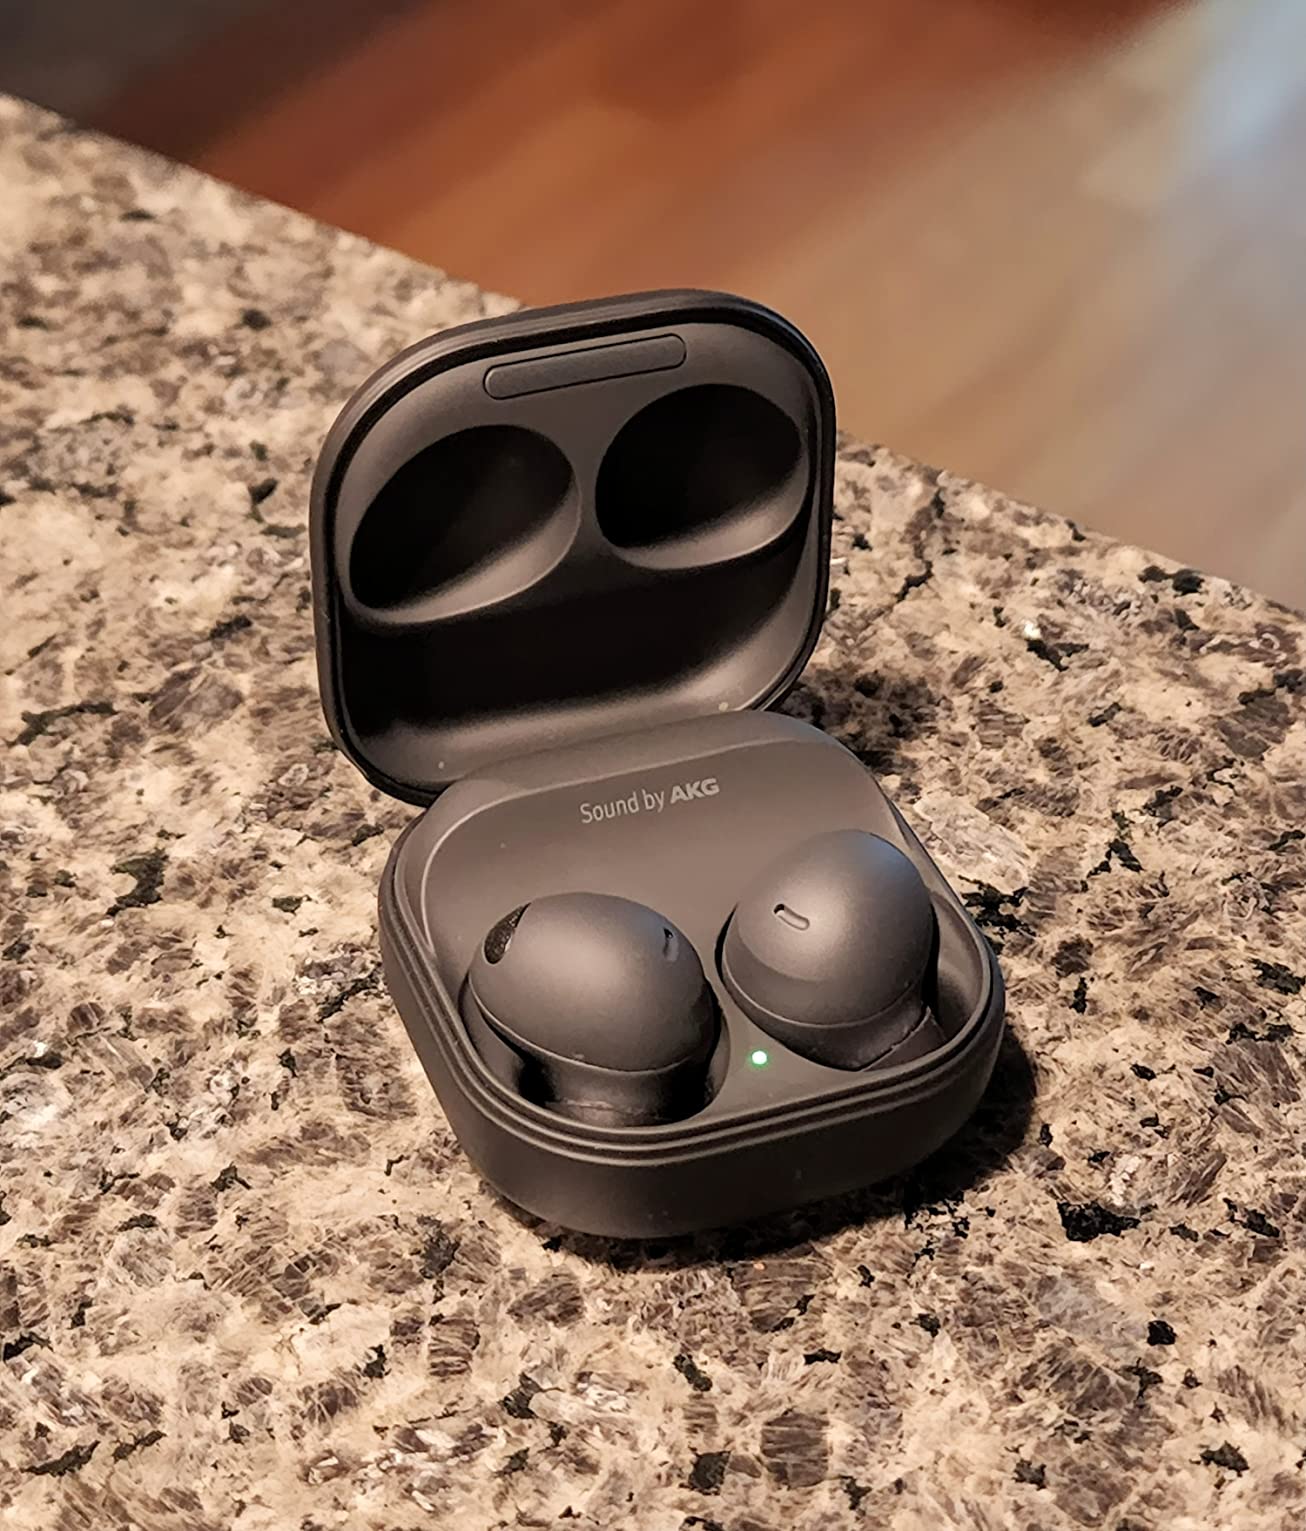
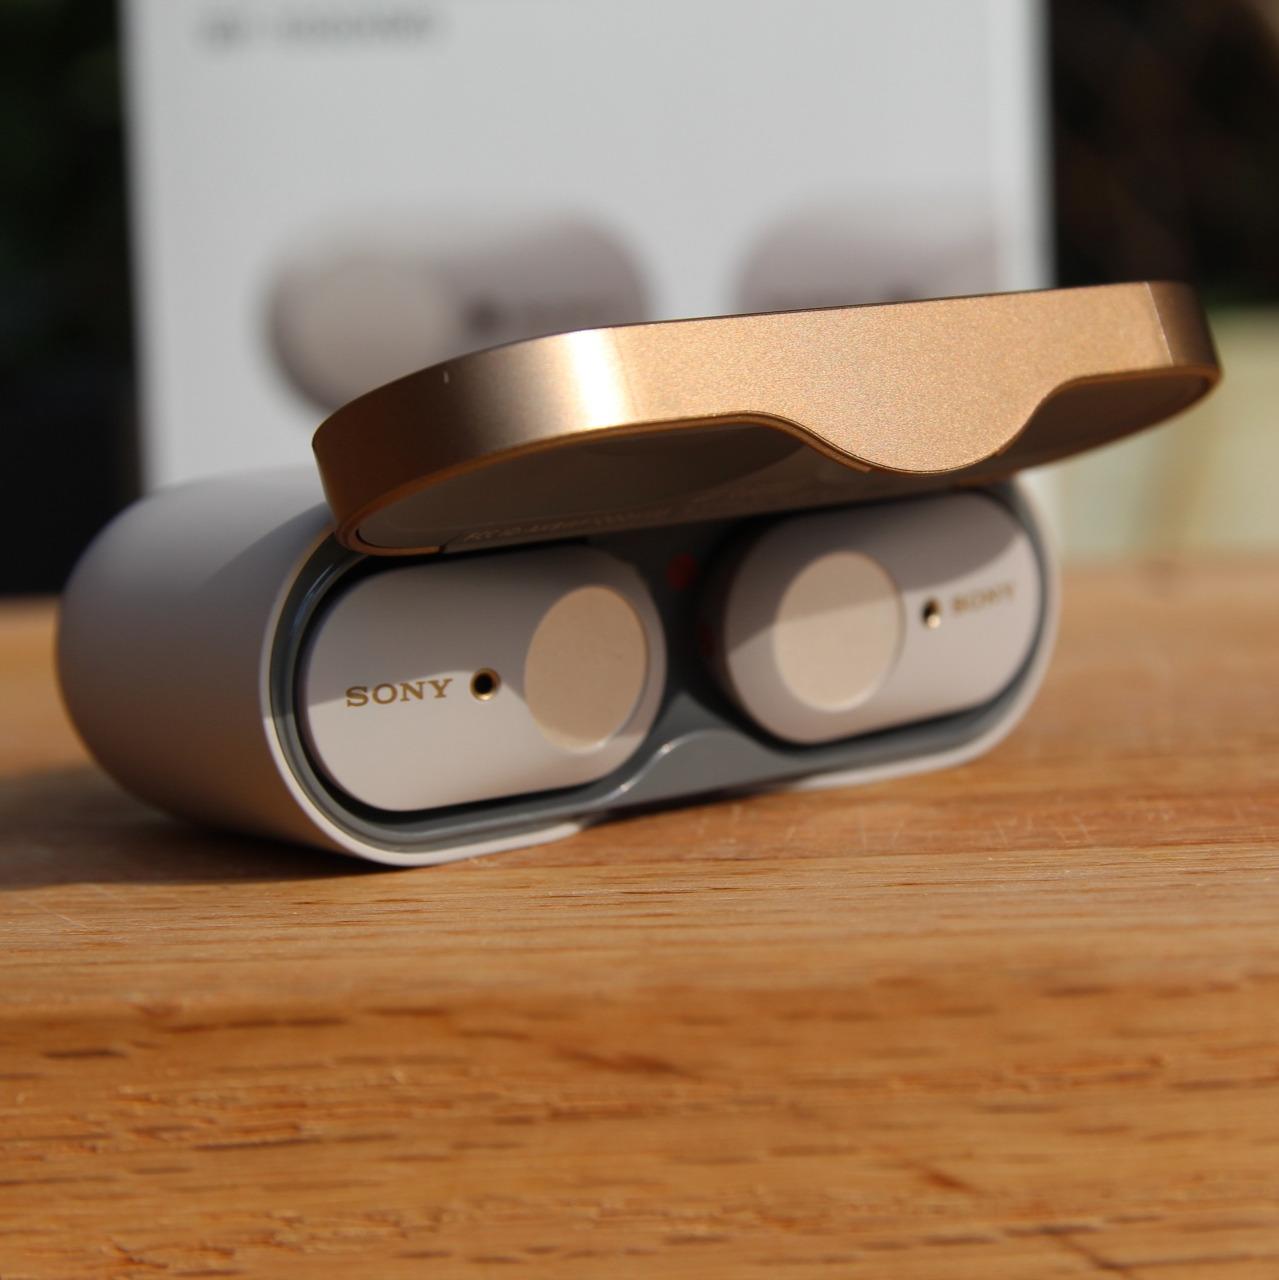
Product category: earbuds
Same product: no